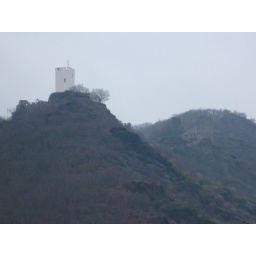
The black castle can be made out against the hillside